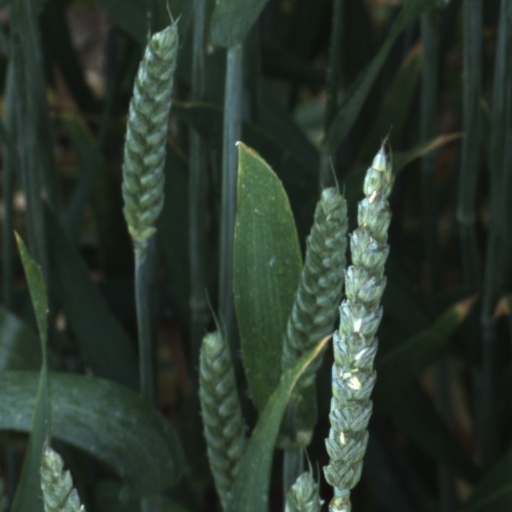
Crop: wheat